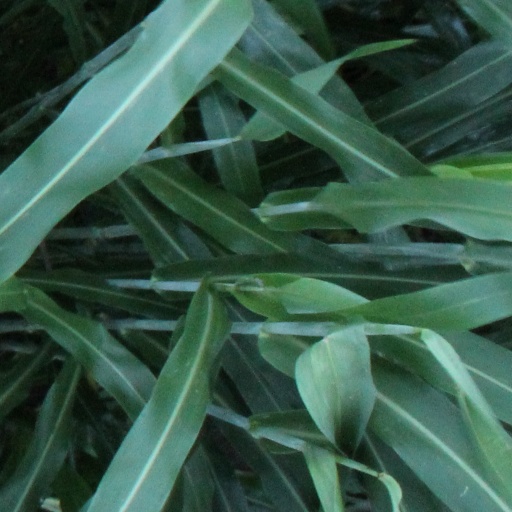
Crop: sorghum